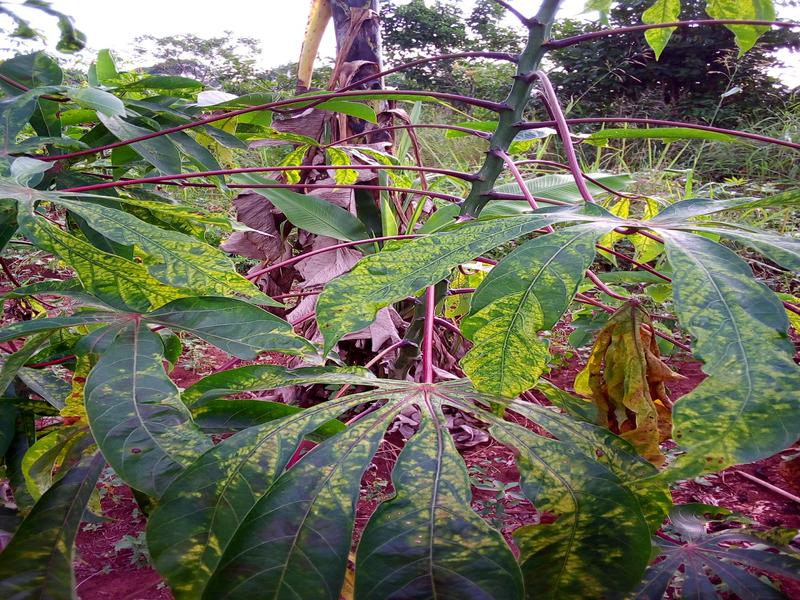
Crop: cassava
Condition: mosaic_disease